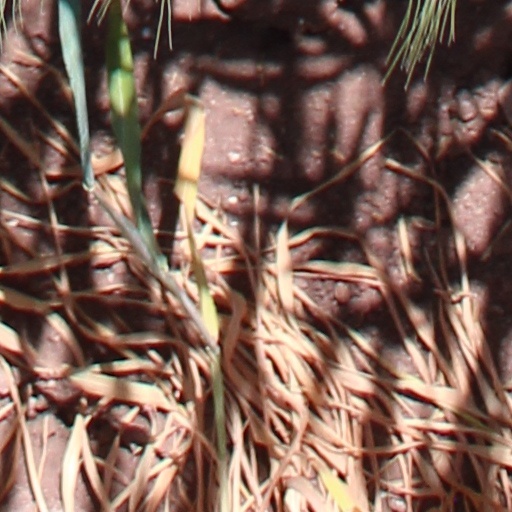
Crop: wheat